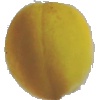
Label: Peach 2